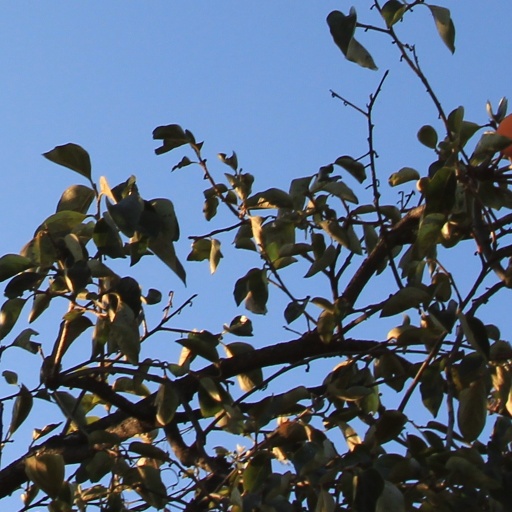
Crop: grape